Korea under Japanese rule

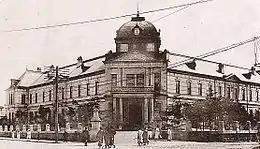
Headquarters of the Oriental Development Company in Keijō

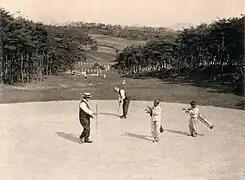
In 1921, Japan turned a Korean royal cemetery into a golf course, with the graves still directly on the course. This occurred at what is now Hyochang Park.

Many Japanese settlers showed interest in acquiring agricultural land in Korea even before Japanese land-ownership was officially legalized in 1906. Governor-General Terauchi Masatake facilitated settlement through land reform. The Korean land-ownership system featured absentee landlords, only partial owner-tenants and cultivators with traditional (but no legal proof of) ownership. By 1920, 90 percent of Korean land had proper ownership of Koreans. Terauchi's new Land Survey Bureau conducted cadastral surveys that established ownership on the basis of written proof (deeds, titles, and similar documents). The system denied ownership to those who could not provide such written documentation; these turned out to be mostly high-class and impartial owners who had only traditional verbal cultivator-rights . Japanese landlords included both individuals and corporations (such as the Oriental Development Company). Because of these developments, Japanese landownership soared, as did the amount of land taken over by private Japanese companies.